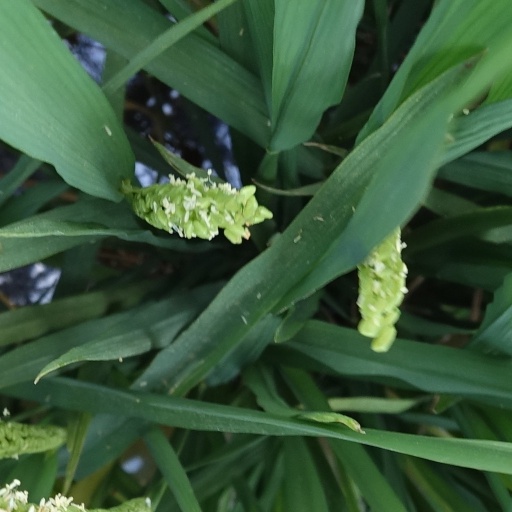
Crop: rice